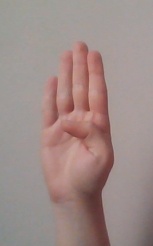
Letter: kaaf